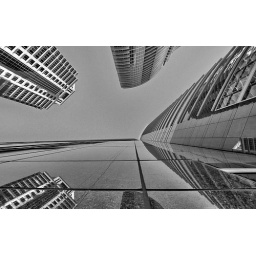
Looking straight up 30+ story building in midtown Atlanta with a reflective marble base